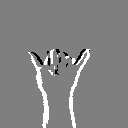
ASL letter: y